Iana Boukova

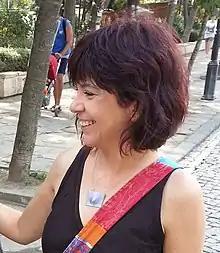
Boukova at Apollonia Festival in 2014

Iana Boukova or Yana Bukova (born 18 July 1968) is a Bulgarian poet, novelist and essayist. Considered one of the most significant Bulgarian authors of the 21st century.